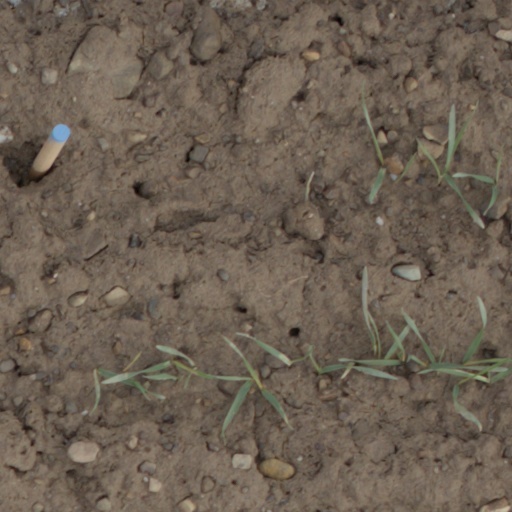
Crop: wheat